Sanaa

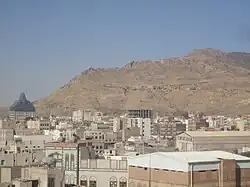
Jabal Nuqm or Jabal Nuqum of the Yemeni "Sarawat" in the area of Sanaa. Local legend has it that after the death of Noah, his son Shem built the city at the base of this mountain.

Following the unification of Yemen, Sanaa was designated capital of the new Republic of Yemen. It houses the presidential palace, the parliament, the supreme court, and the country's government ministries. The largest source of employment is provided by governmental civil service. Due to massive rural immigration, Sanaa has grown far outside its Old City, but this has placed a huge strain on the city's underdeveloped infrastructure and municipal services, particularly water.